Street Fighter X Tekken

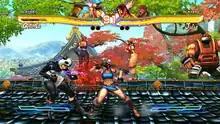
Gameplay screenshot showing a fight between Chun-Li and Julia Chang

Developed by Capcom, the core gameplay is similar to that of the "Street Fighter" series, incorporating elements such as Super Combos and EX Attacks. Players each choose two fighters from the "Street Fighter" and "Tekken" series. Both sets of characters are controlled using the "Street Fighter" six-button system, but the "Tekken" characters are able to perform "Tekken" style combos using the primary four buttons in a similar fashion to the "Tekken" four-button system. These fighters can be switched out normally, or during certain combos. As fights go on, players build up power in a three-sectioned meter at the bottom of the screen referred to as the Cross Gauge, which allow the player to perform various techniques depending on how much of the gauge is filled, such as EX Attacks, Cancels, Super Arts and various Cross techniques detailed below. Additionally, each fighter possesses one special attack that can be charged into an EX Attack or Super Art without any cost to the Cross Gauge. As opposed to the other crossover fighting games released by Capcom, in which the player must eliminate all the opponent's fighters to win, victory conditions are more similar to "Tekken Tag Tournament", in which the first player to have one of their fighters' health bars reduced to zero loses the round, thereby the player who wins the most rounds wins the match.